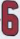
Number: 6